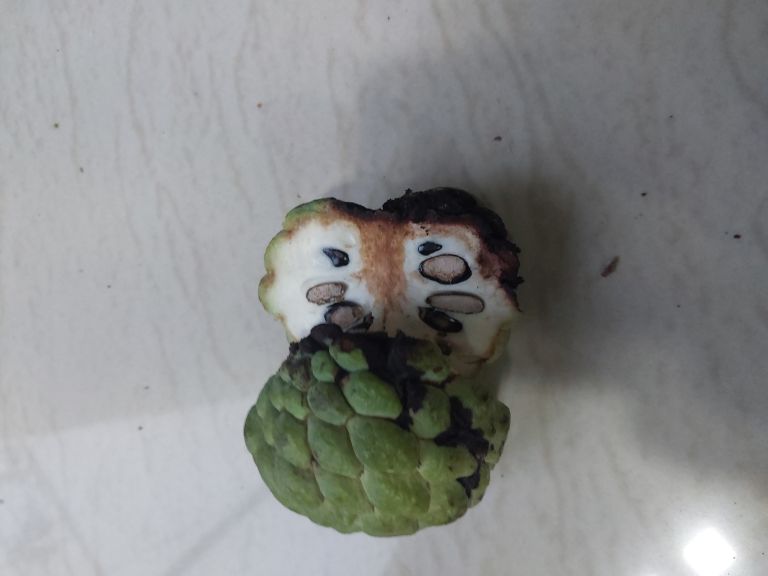
Disease label: Diplodia Rot